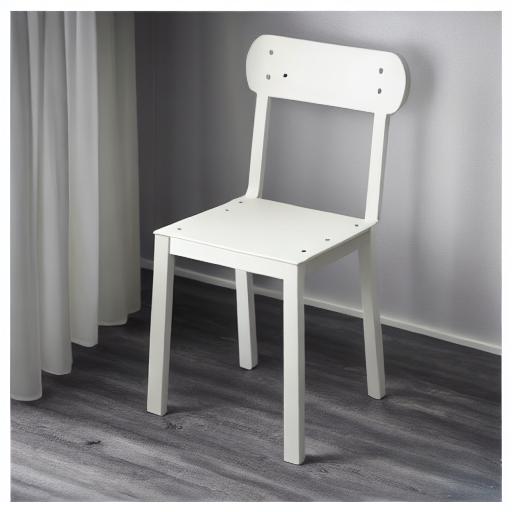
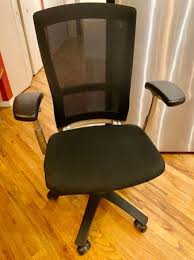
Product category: items_chair
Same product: no